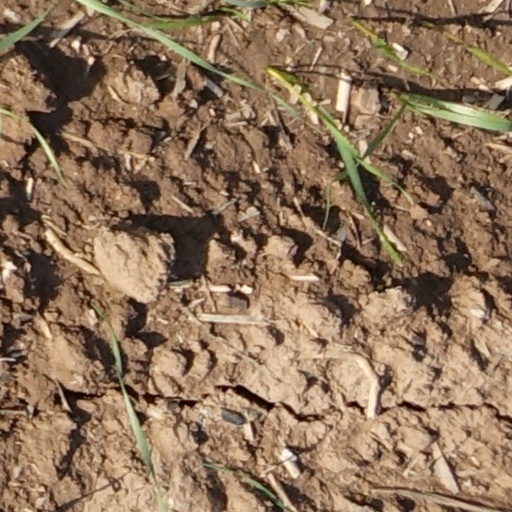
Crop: wheat